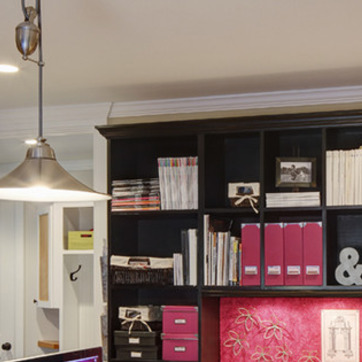
Material: paper